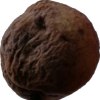
Label: peach